Matewan (film)

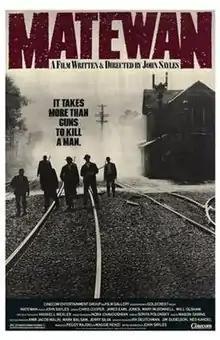
Theatrical release poster

Matewan is a 1987 American independent drama film written and directed by John Sayles, and starring Chris Cooper (in his film debut), James Earl Jones, Mary McDonnell and Will Oldham, with David Strathairn, Kevin Tighe and Gordon Clapp in supporting roles. The film dramatizes the events of the Battle of Matewan, a coal miners' strike in 1920 in Matewan, a small town in the hills of West Virginia.